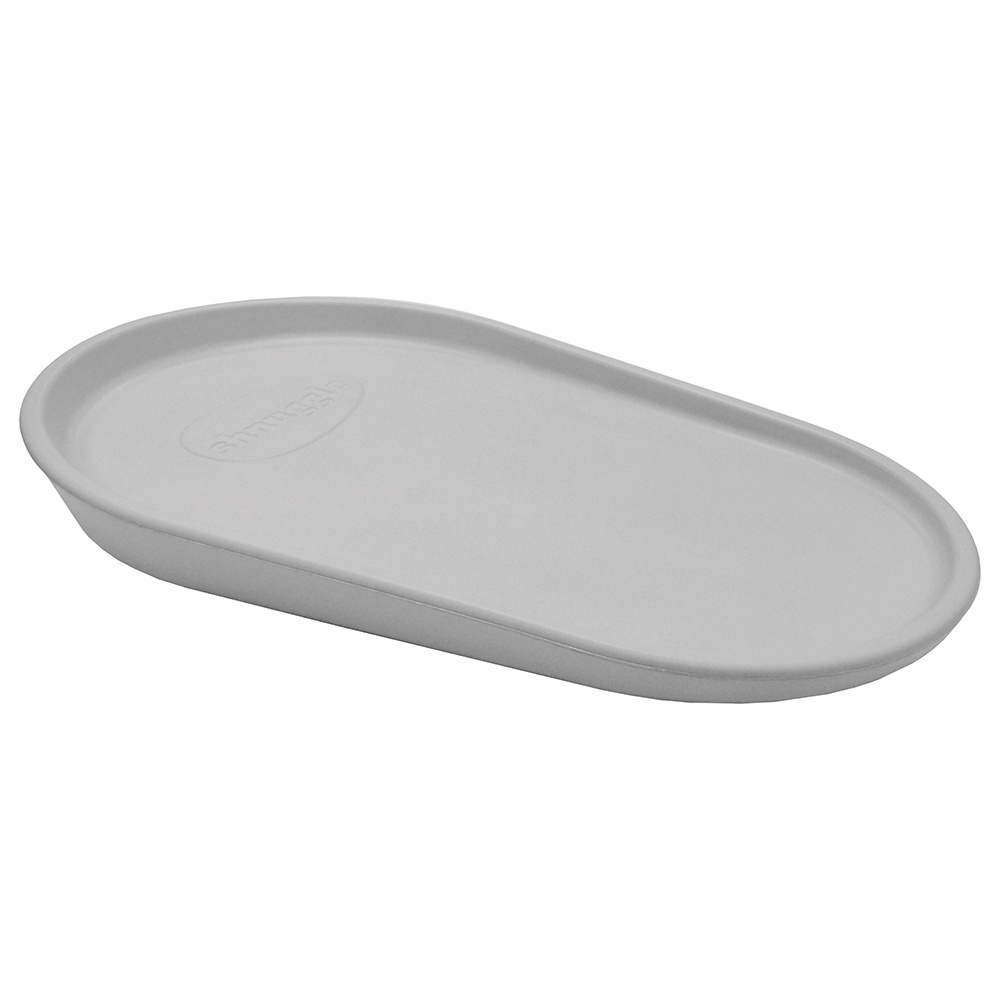
Shnuggle - Squishy Changing Mat
Description Features: Premium material is warm and comfy against baby's skin Gentle elevation to ease colic and reflux Waterproof surface and easy to clean Great for tummy time and baby massage The hygienic, wipe-clean surface has no areas for dirt to gather and can be easily washed between uses Can be used as a standalone change mat anywhere around the home Description: The Squishy Changing Mat is perfect for cosy nappy changes as well as a comfy place for tummy-time and baby massage. The premium material is warm and comfortable against baby's skin while its gentle incline helps to ease reflux and colic. Waterproof and easy to clean, the Shnuggle Squishy Changing Mat ensures a comfy change time. Winner of the 2018 Made for Mums Best Nursery Changing Accessory and a Best Baby & Toddler Gear Silver award for Best Changing Mat.
Brand: Shnuggle
Category: Baby & Toddler > Diapering > Changing Mats & Trays